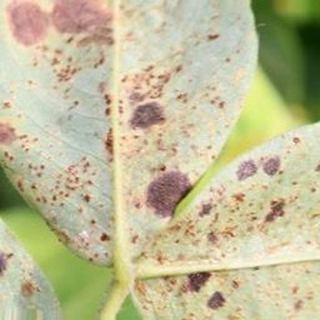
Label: groundnut_rust